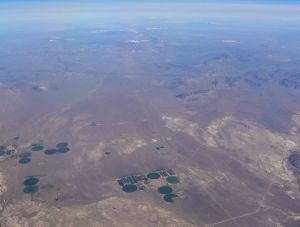
L'écologie du paysage est une sous-discipline de l'écologie qui consiste en l'étude des processus écologiques à l'échelle des paysages. Le paysage est alors défini comme une portion de territoire hétérogène, composée d’ensembles d’écosystèmes en interaction et est considéré comme un niveau d’organisation des systèmes écologiques, supérieur à l’écosystème.